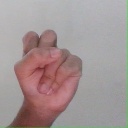
अक्षर: स